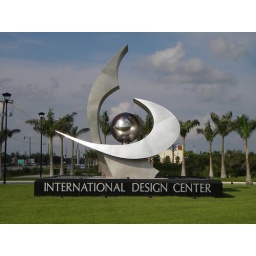
There is water coming out of the top of the ball and running around it.